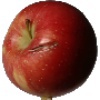
Label: braeburn_apple